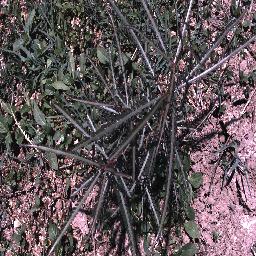
Label: parkinsonia